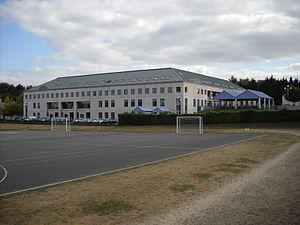
Le collège Jacques-Yves Cousteau, à Breuil-le-Vert.
Breuil-le-Vert est une commune française située dans le Nord de la France dans le département de l'Oise, en région Hauts-de-France. Elle fait partie de l'aire urbaine et de l'agglomération de Clermont, ville la plus proche.